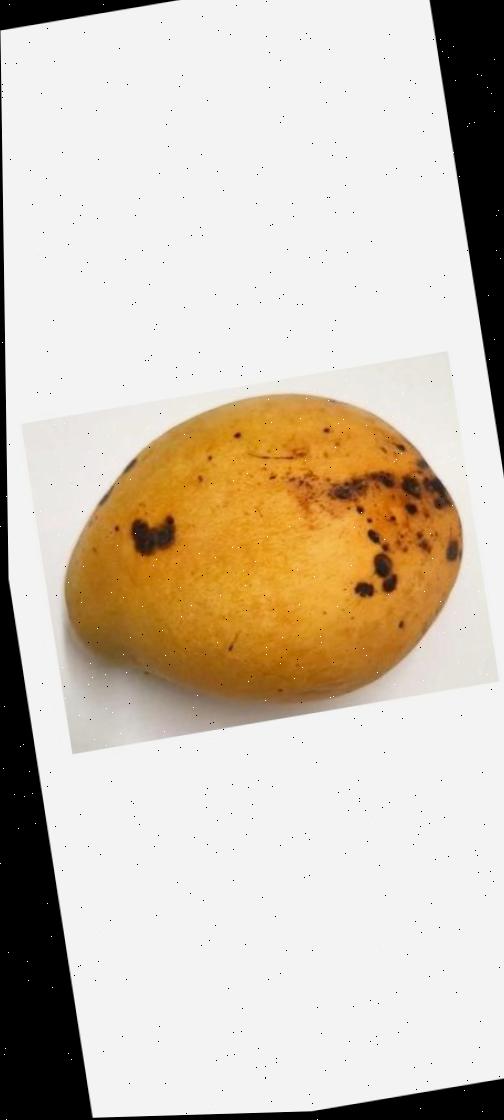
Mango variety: Bari-11